Ming Great Wall

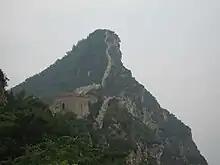
The "Stairway to Heaven" stretch of the Simatai Great Wall runs through precipitous terrain. Reinforced after the raid of 1576 so as to "not let a single horse in", as noted by a Ming official.

As with Yu Zijun's wall in the Ordos, the Mongols shifted their attacks away from the newly strengthened Xuan–Da sector to less well-protected areas. In the west, Shaanxi province became the target of nomads riding west from the Yellow River loop. The westernmost fortress of Ming China, the Jiayu Pass, saw substantial enhancement with walls starting in 1539, and from there border walls were built discontinuously down the Gansu Corridor to Wuwei, where the low earthen wall split into two. The northern section passed through Zhongwei and Yinchuan, where it met the western edge of the Yellow River loop before connecting with the Ordos walls, while the southern section passed through Lanzhou and continued northeast to Dingbian. The origins and the exact route of this so-called "Tibetan loop" are still not clear.